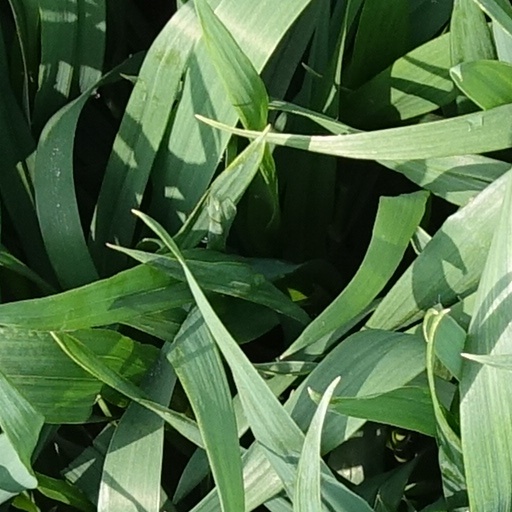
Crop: wheat